Simon Wilde

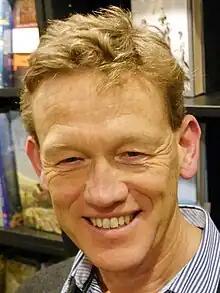
Simon Wilde, Hatchards, London, November 2018

Simon Wilde (born 1960) is an English cricket journalist and author. He has written for "The Times" and "The Sunday Times" since 1998, and is currently the latter's cricket correspondent. Three of his books have been short-listed for the William Hill Sports Book of the Year award: "Ranji: A Genius Rich and Strange" (1990), "Letting Rip: The Fast Bowling Threat from Lillee to Waqar" (1994) and "Shane Warne: Portrait of a Flawed Genius" (2007).